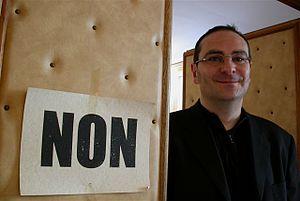
Christophe Arleston